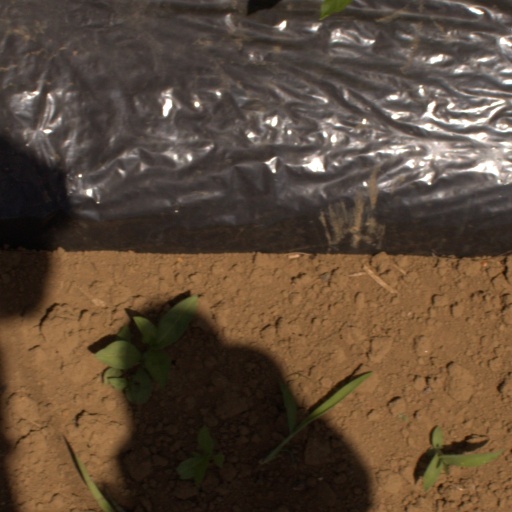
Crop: Jerusalem artichoke